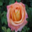
Label: rose